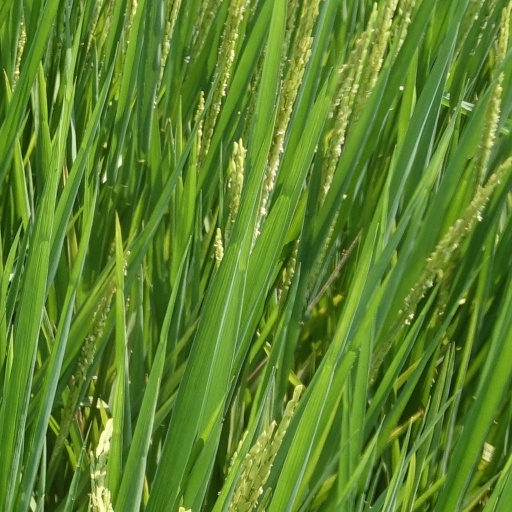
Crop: rice